De Soto, Kansas

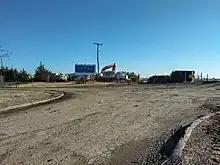
Construction after the Sunflower Plant was torn down

The land that would become De Soto was part of a large territory extending to present-day St. Louis that was occupied by the Osage people, who were relocated from east of the Mississippi River in the upper Midwest. After the Treaty of St Louis in 1825, the Shawnee were forcibly relocated from Cape Girardeau to southeastern Kansas near the Neosho River. Only the Black Bob band of Shawnee resisted removal, however by 1828 they too migrated west and settled in northeastern Kansas in and around De Soto along the Kansas River. Later in the 19th century, many cultures of Native Americans arrived in the area after being pushed west by European-American pressure following colonial expansion and later the discovery of Gold in 1849. Between 1829 and 1854 almost thirty tribes were assigned reservations in what would become Kansas Territory. The Shawnee Methodist Mission was built in the De Soto area to minister to the tribe. A reserve was established in Kansas and soon other Shawnee from as far east as Ohio would join the reservation. The Agency of the Shawnee Indians, also known as Lexington, was located on the southern edge of the city.